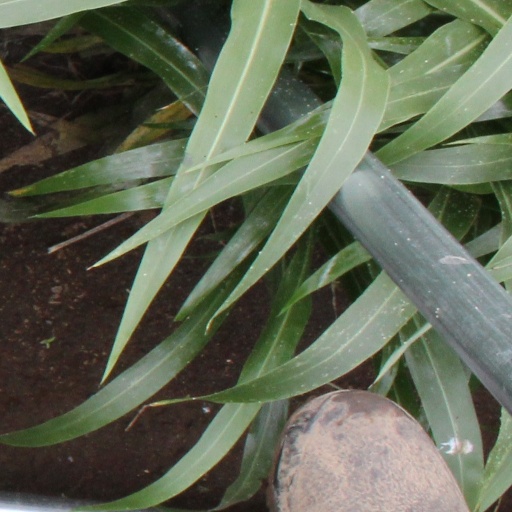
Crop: sorghum